Mako Komuro

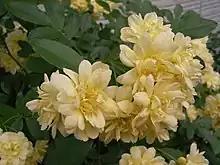
Lady Banks' rose, "Rosa banksiae", designated imperial personal emblem of Mako

Mako has been considered by some to be an internet idol since 2004, when images of her in sailor fuku appeared on television. An image repository was set up, and a video featuring fanart of her was uploaded onto the popular video-sharing website Nico Nico Douga, attracting over 340,000 views and 86,000 comments. The Imperial Household Agency, responding to a request for comment, stated that they were not sure how they should handle this phenomenon, since they saw no signs of slander or insults against the Imperial Family.